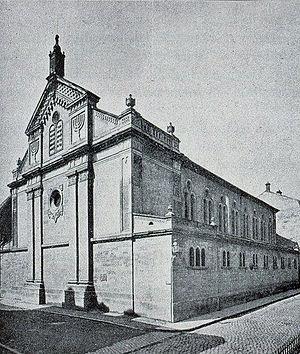
Mulhouse. Synagogue, inaugurée en 1849. Bibliothèque nationale et universitaire de Strasbourg
La synagogue de Mulhouse est le principal lieu de culte juif de la ville de Mulhouse. Construite d'après les plans de l'architecte Jean-Baptiste Schacre, elle a été inaugurée en 1849.